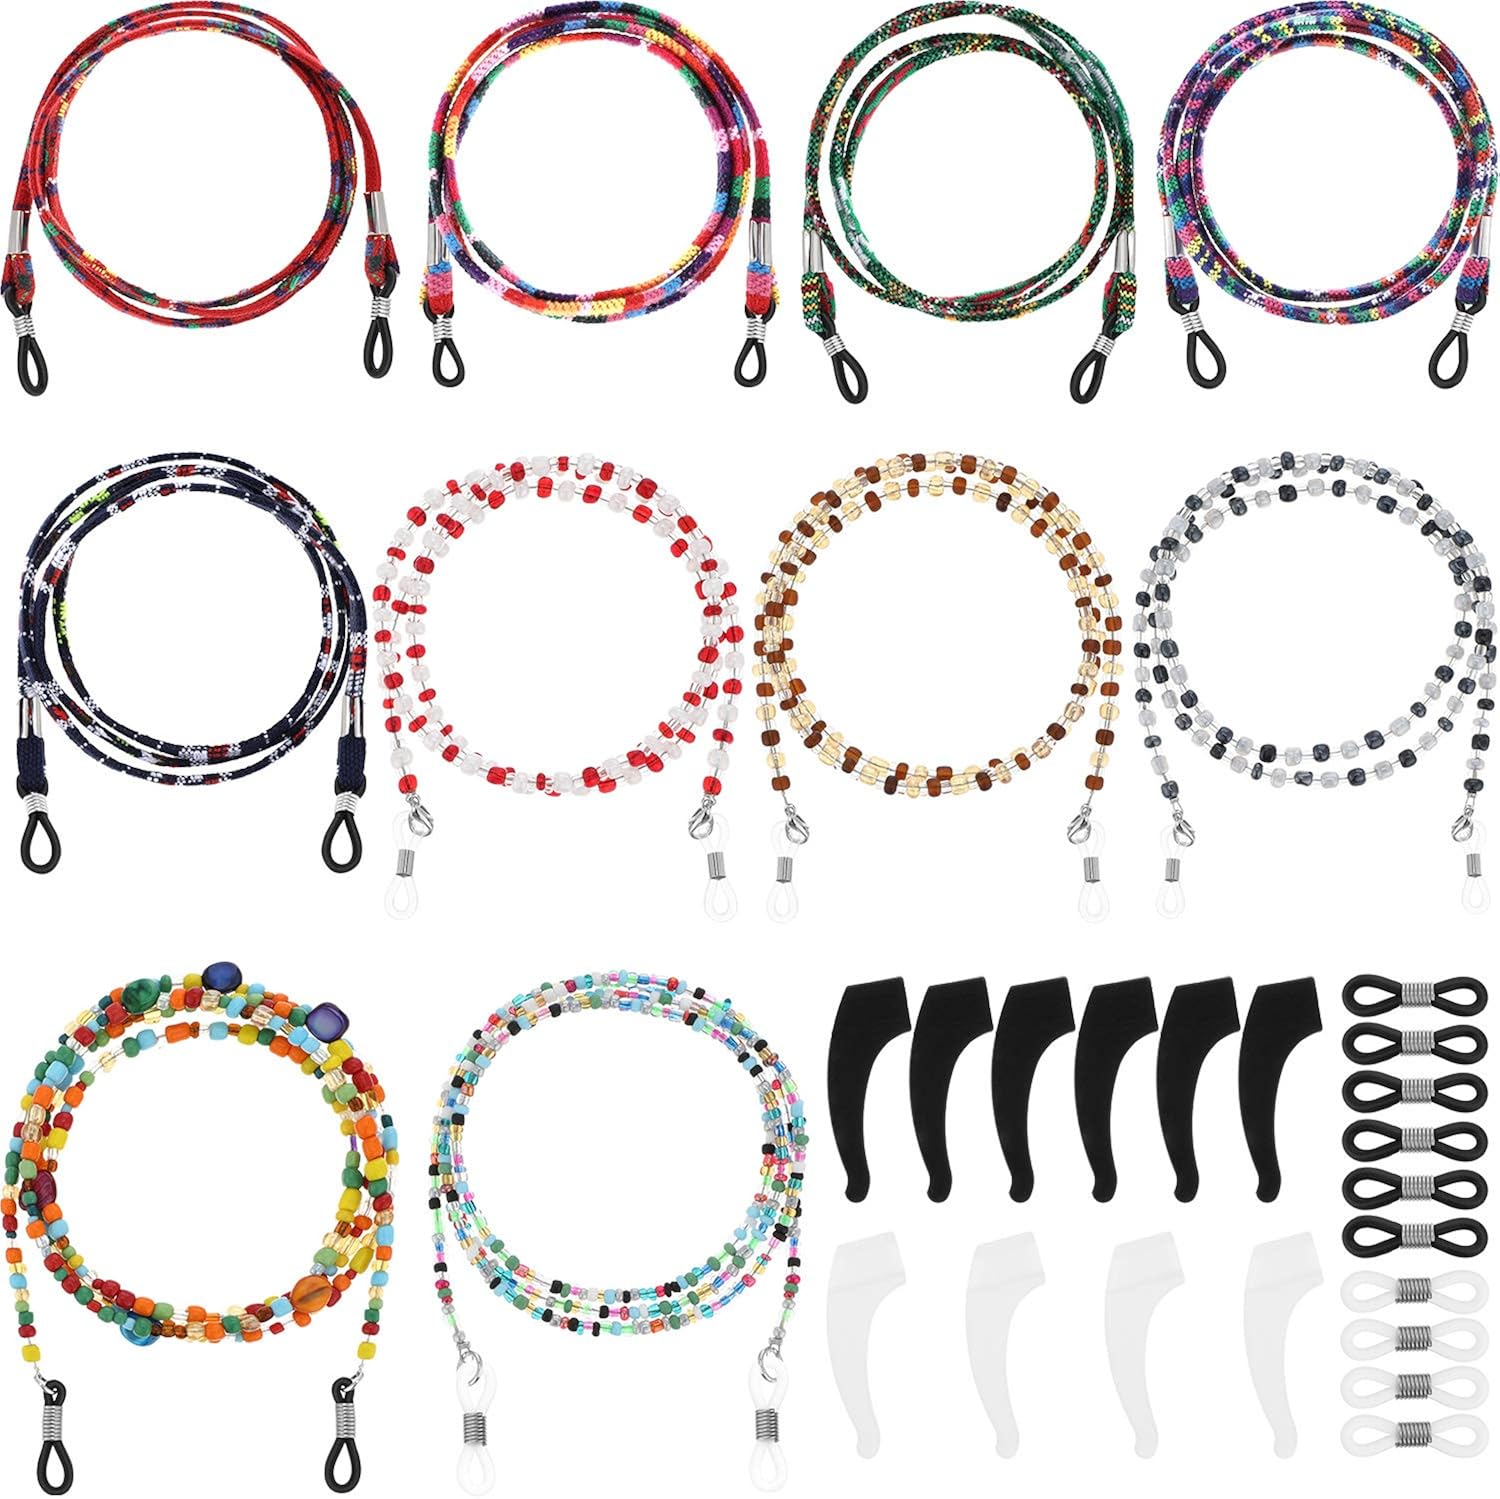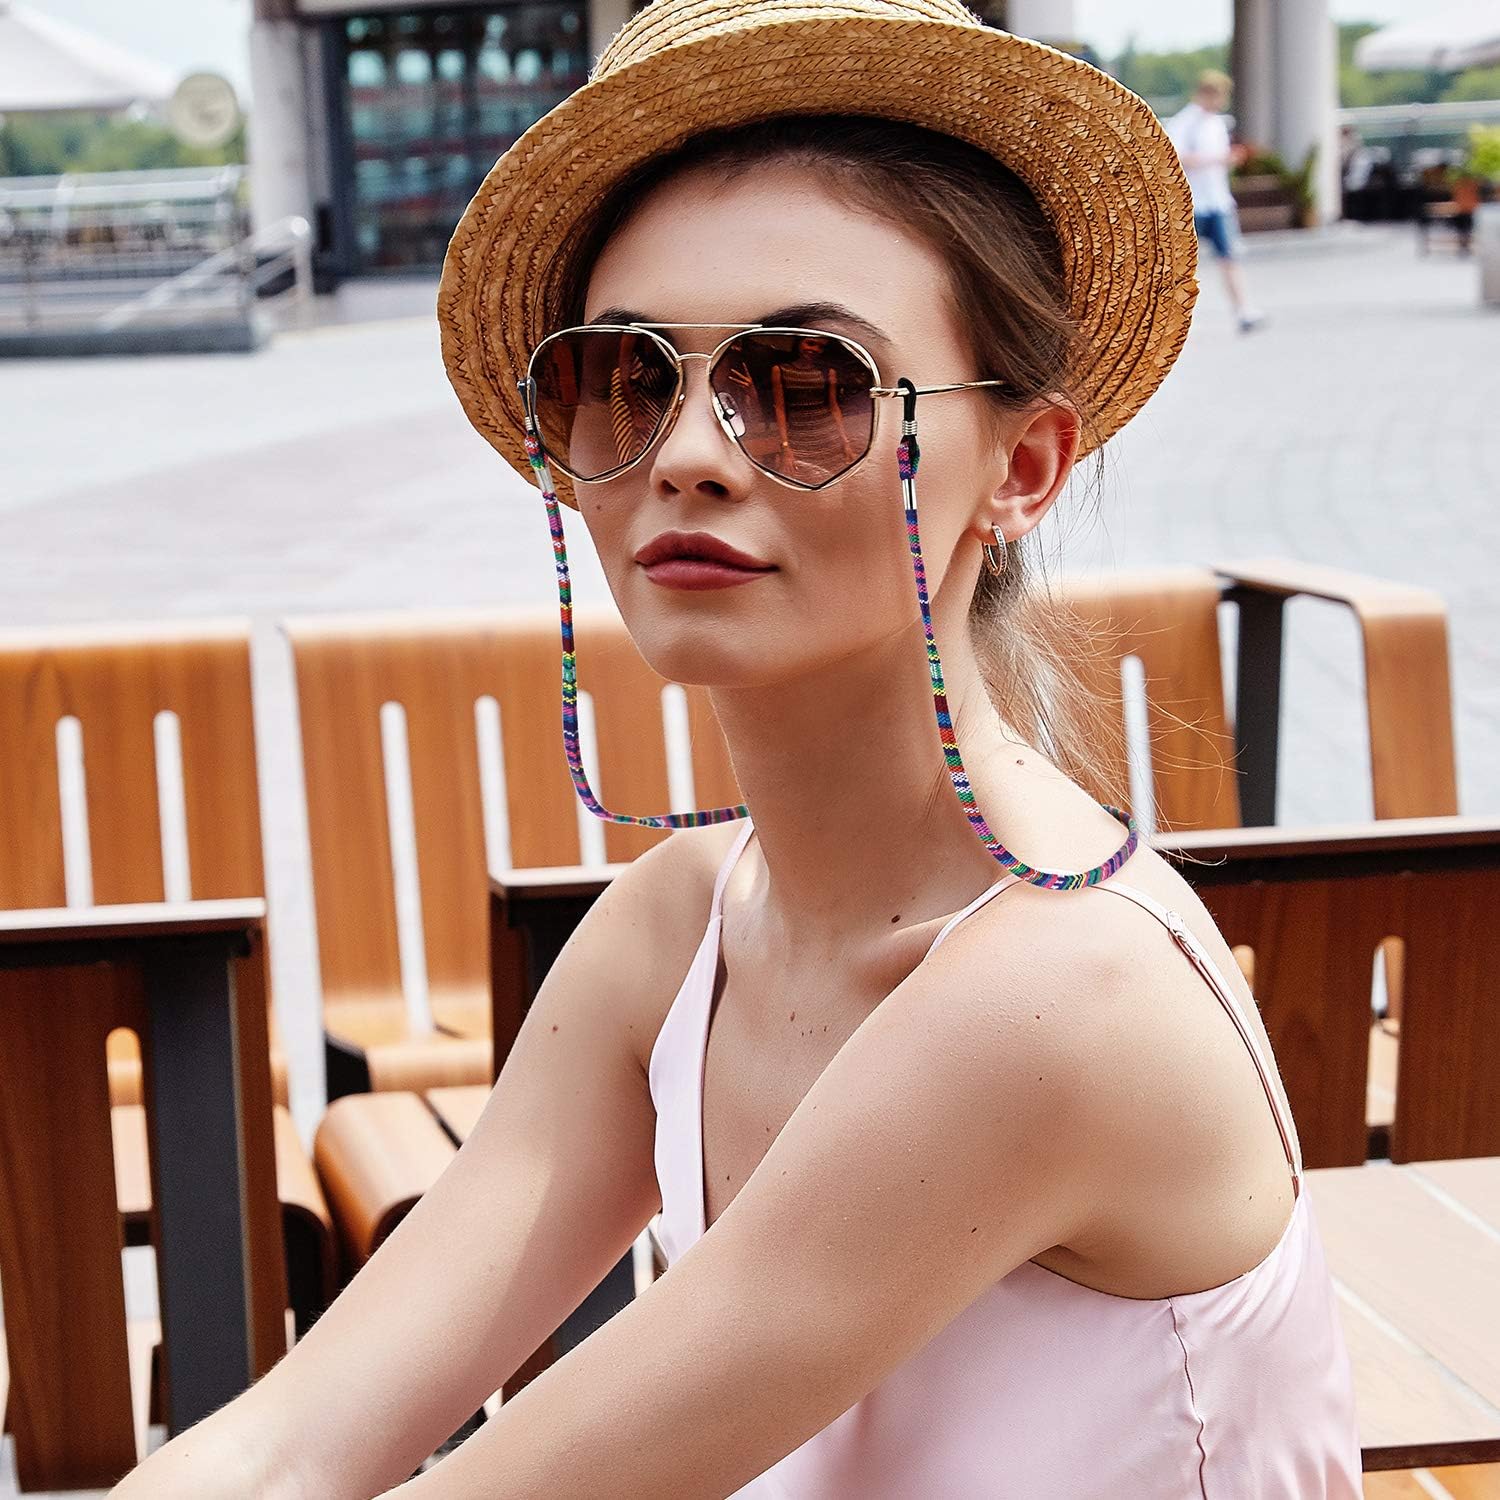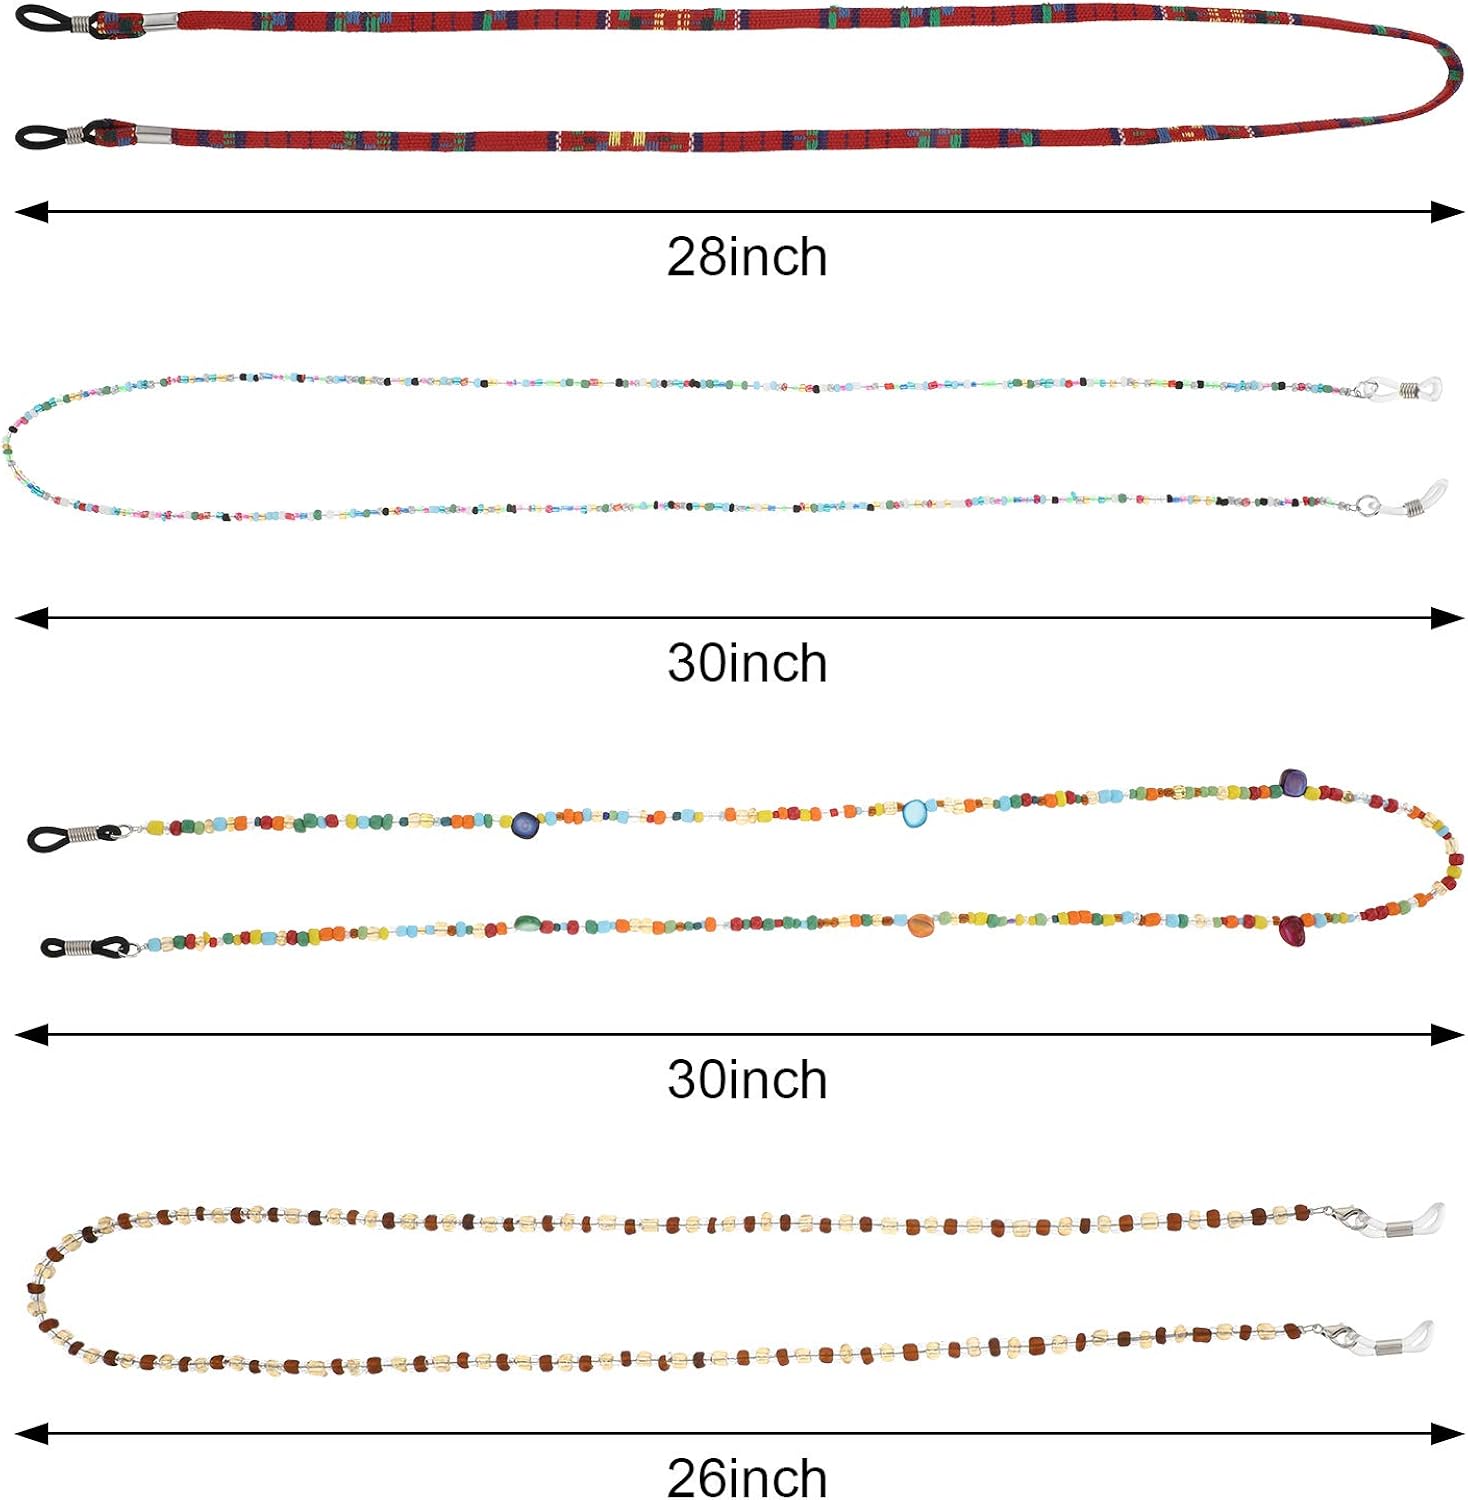
10 Pieces Eyeglass Chains Elegant Eyewear Retainer Beaded Eyeglass Strap Holder with Anti-Skid Ear Hooks and Silicone Eyeglasses Retainers (Classic Style)
Category: AMAZON FASHION
10 Pieces eyeglass chains elegant eyewear retainer beaded eyeglass strap holder with anti-skid ear hooks and silicone eyeglasses retainers  Features:  Delicate and chic: These eyeglass chains come with different small objects for decorations, such as faux pearls, rhinestones, acrylic beads, etc., beautifully and exquisitely designed, you can match it easily with most kinds of glasses.  Widely applicable: These glasses straps are suitable to hold your sunglasses, reading glasses, etc., not only can be applied as eyeglass chains, but also beautiful decorative necklace chains, you can remove the silicone ends and use them as chic necklaces to attend a variety occasions.  Specifications: Material of eyeglass chains: alloy, rhinestones, beads or fabric material Size of eyeglass chains: approx. 26 inches Colors: as pictures show  Package includes: 10 x Eyeglass chains 5 Pairs of non-slip ear hooks 5 Pairs of silicone eyeglasses retainers  Note: Manual measurement, please allow slight size difference.
Features: Silicone | Imported | Nice combinations: our package contains 10 pieces of eyeglass chains in different styles or colors, 5 pairs (10 pieces) of non-slip ear hooks and 5 pairs (10 pieces) of silicone eyeglasses retainers, which can protect the glasses from accidentally falling, thereby protecting them from damage or accidental loss, good combinations and sufficient quantity to meet your daily needs | Sturdy and durable: the glasses strap beaded eyeglasses strap lanyards are made of alloy, rhinestones, beads or fabric material, lightweight and durable, the hook is made of quality metal and silicone, easy to install and disassemble, convenient for you to use | Variety of styles: these eyeglass chains come with different small objects for decorations, such as faux pearls, rhinestones, acrylic beads, etc., beautifully and exquisitely designed, you can match it easily with most kinds of glasses | Measurement: each beaded eyeglasses strap lanyard measures approx. 26 inches, and both ends are designed with adjustable fixing rings with metal coils, which can easily slide up and down to fix your glasses, you can easily attach it to your glasses | Wide range of applications: these glasses straps are suitable to hold your sunglasses, reading glasses, etc., not only can be applied as eyeglass chains, but also beautiful decorative necklace chains, you can remove the silicone ends and use them as chic necklaces to attend a variety occasions